Vijaya Lakshmi Pandit

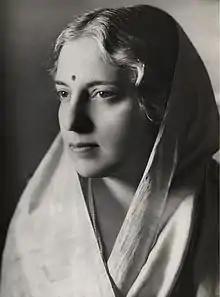
Vijay Lakshmi Pandit 1938

Vijay Lakshmi Pandit ("née" Swarup Nehru; 18 August 1900 – 1 December 1990) was an Indian freedom fighter, diplomat and politician. She served as the 8th President of the United Nations General Assembly from 1953 to 1954, the first woman and the only Indian to have been appointed to this post. She was also the 3rd Governor of Maharashtra from 1962 to 1964. Noted for her participation in the Indian independence movement, she was jailed several times during the movement.